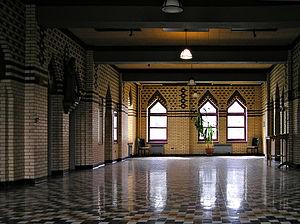
L'abbaye de Saint-Benoît-du-Lac, fondée en 1912, est une abbaye bénédictine de la congrégation de Solesmes.